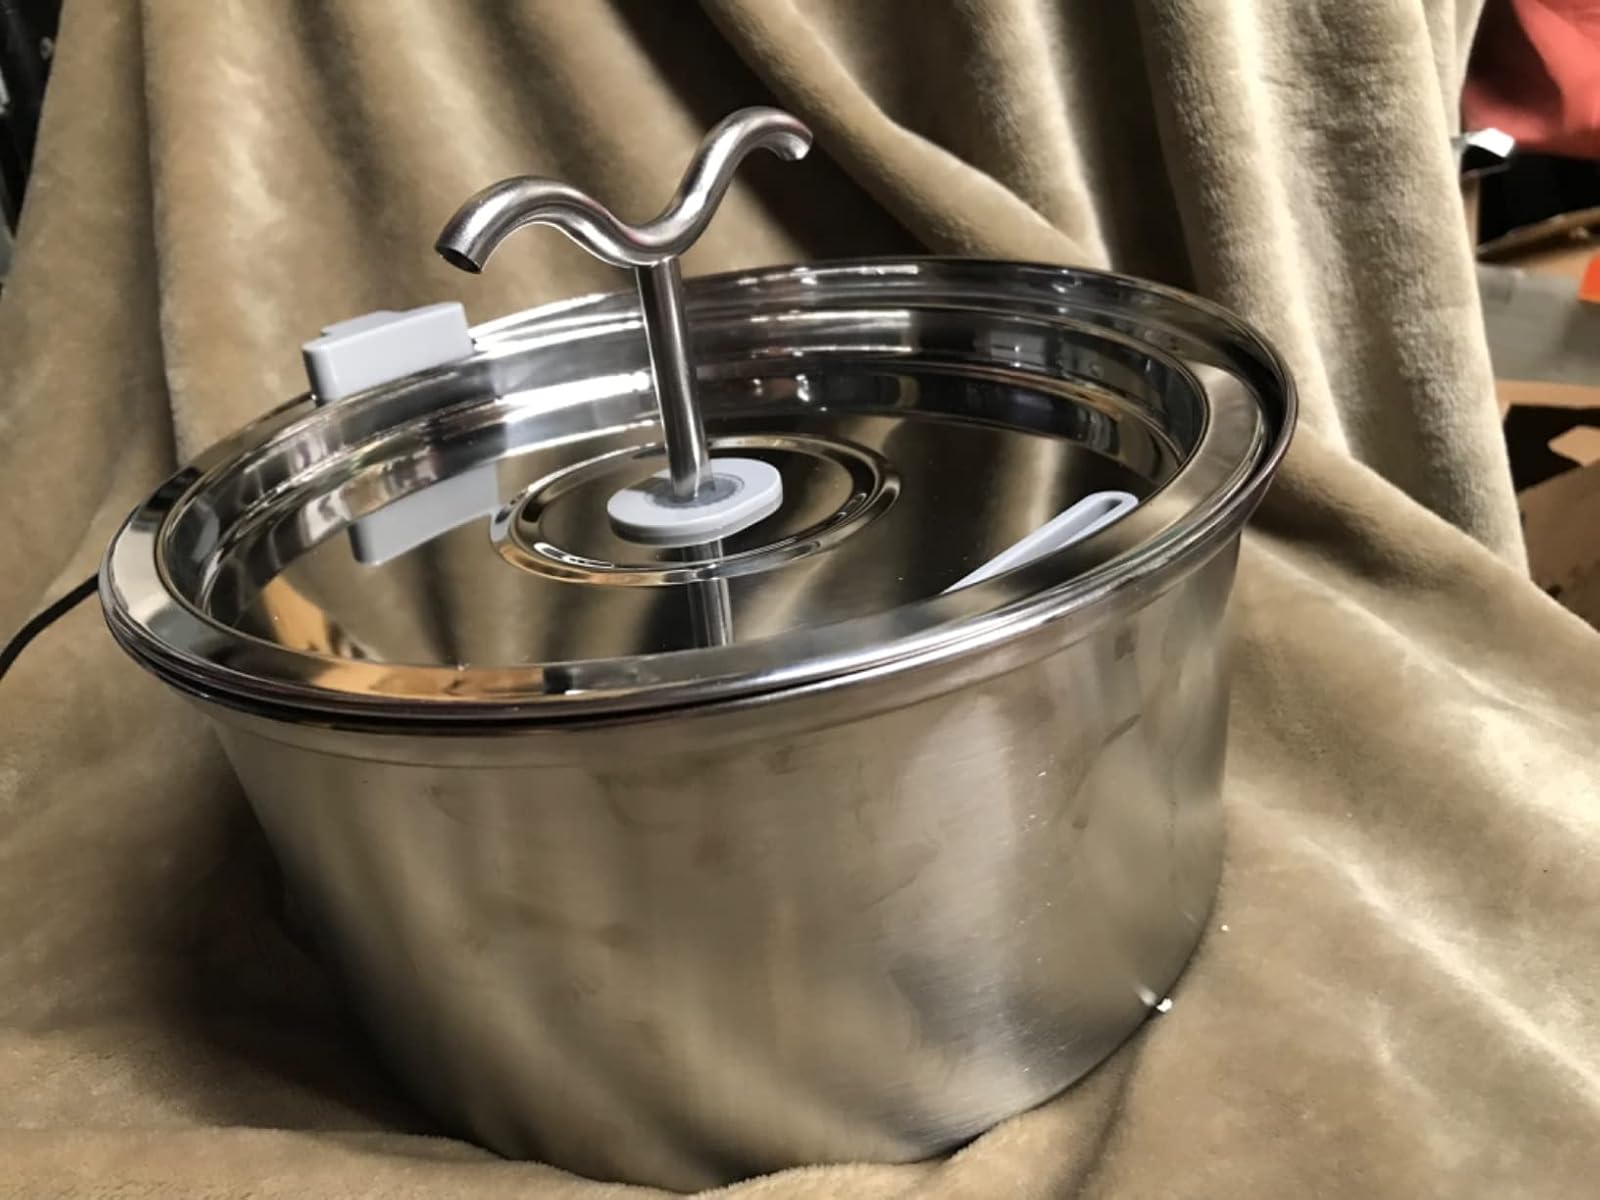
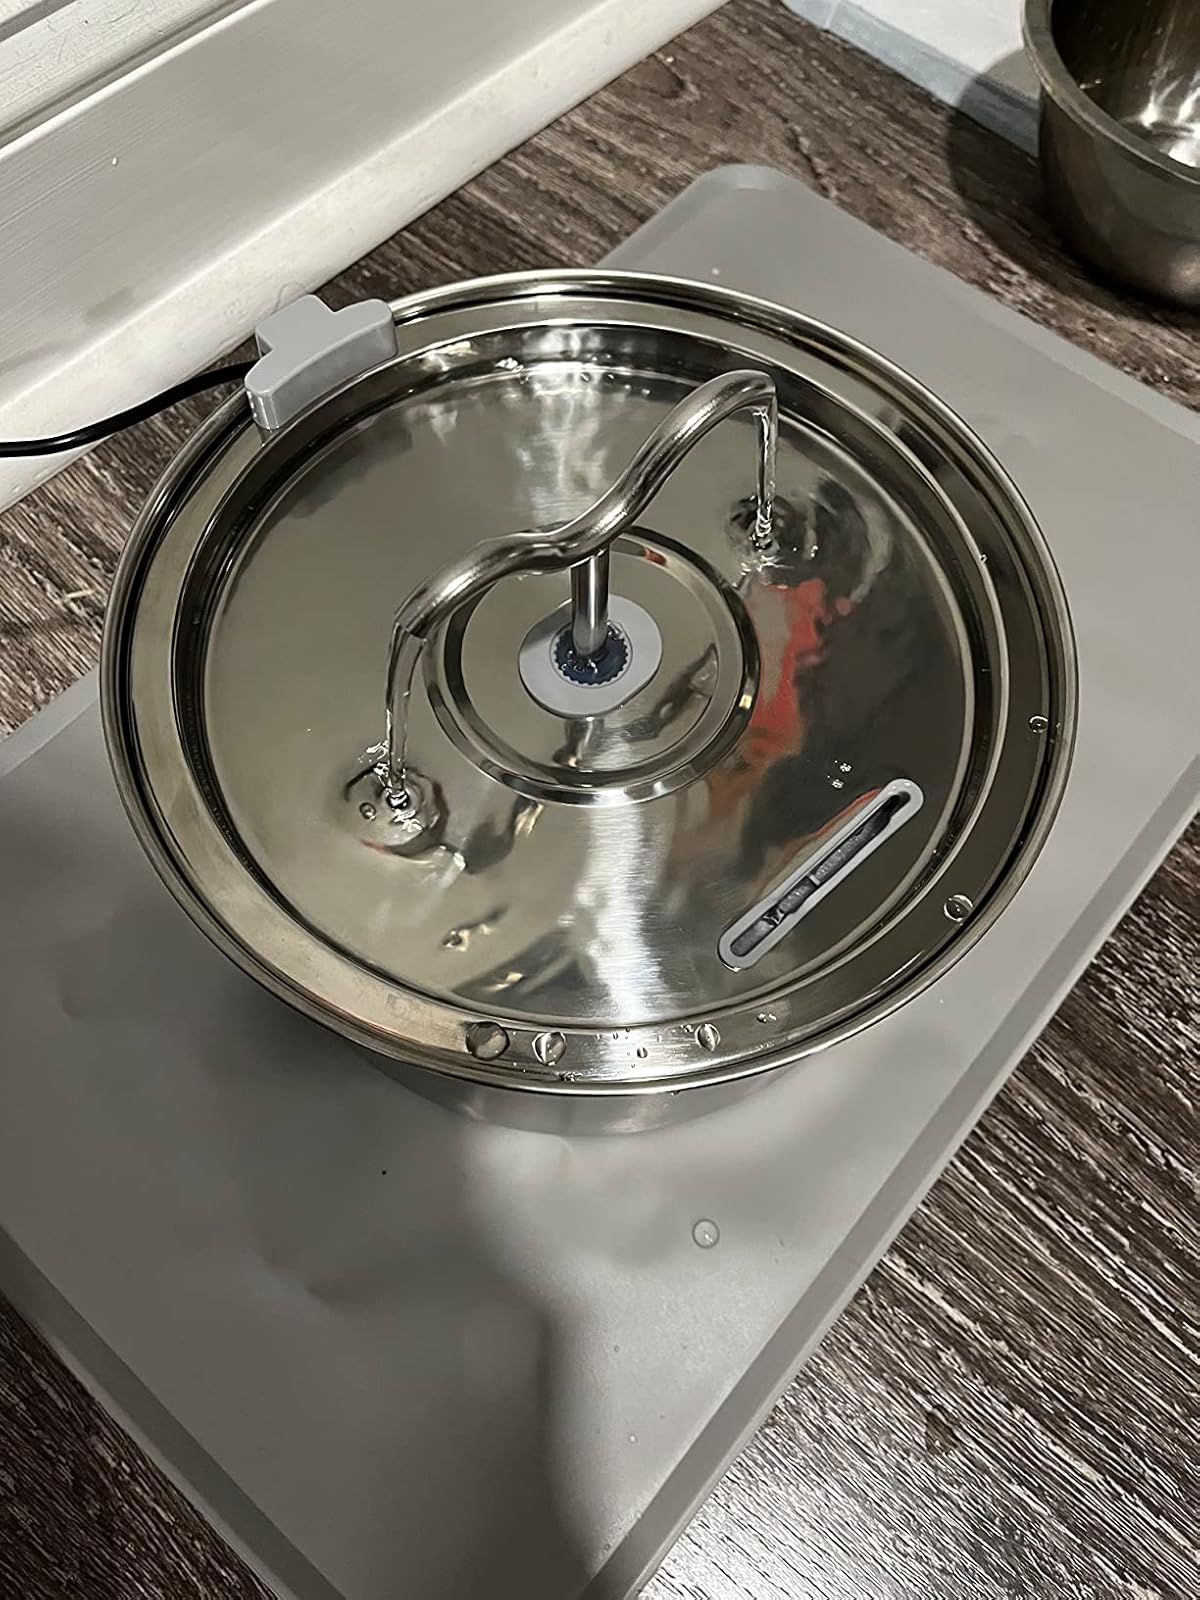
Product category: items_bowl
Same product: yes